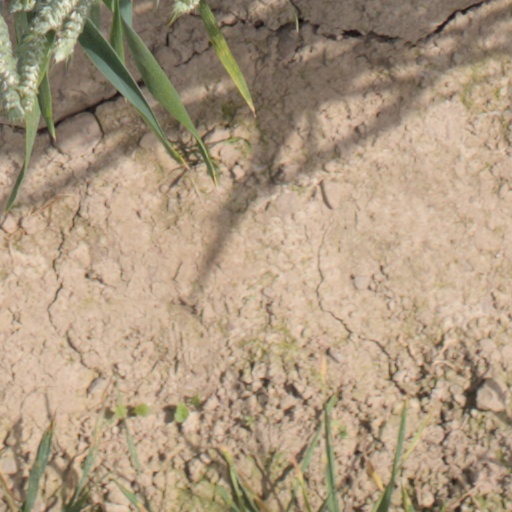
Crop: wheat